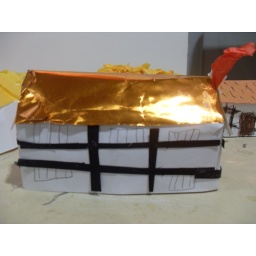
Building Made by Abercrave Primary School. A fanastic shiny roof and really well represented timber framework.